International Financial Services Centre, Dublin

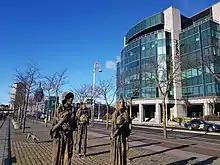
IFSC House - the former offices of AIB (IFSC, Custom House Quay, Dublin 1)

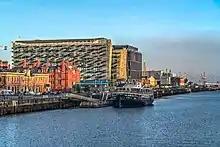
Central Bank of Ireland headquarters with the foundations of Salesforce new Dublin office and the MV Cill Airne in the foreground (Spencer Dock, North Wall Quay, Dublin 1)

The International Financial Services Centre (IFSC) is an area of central Dublin and part of the CBD established in the 1980s as an urban regeneration area and special economic zone (SEZ) on the derelict state-owned former port authority lands of the reclaimed North Wall and George's Dock areas of the Dublin Docklands. The term has become a metonym for the Irish financial services industry as well as being used as an address and still being classified as an SEZ.